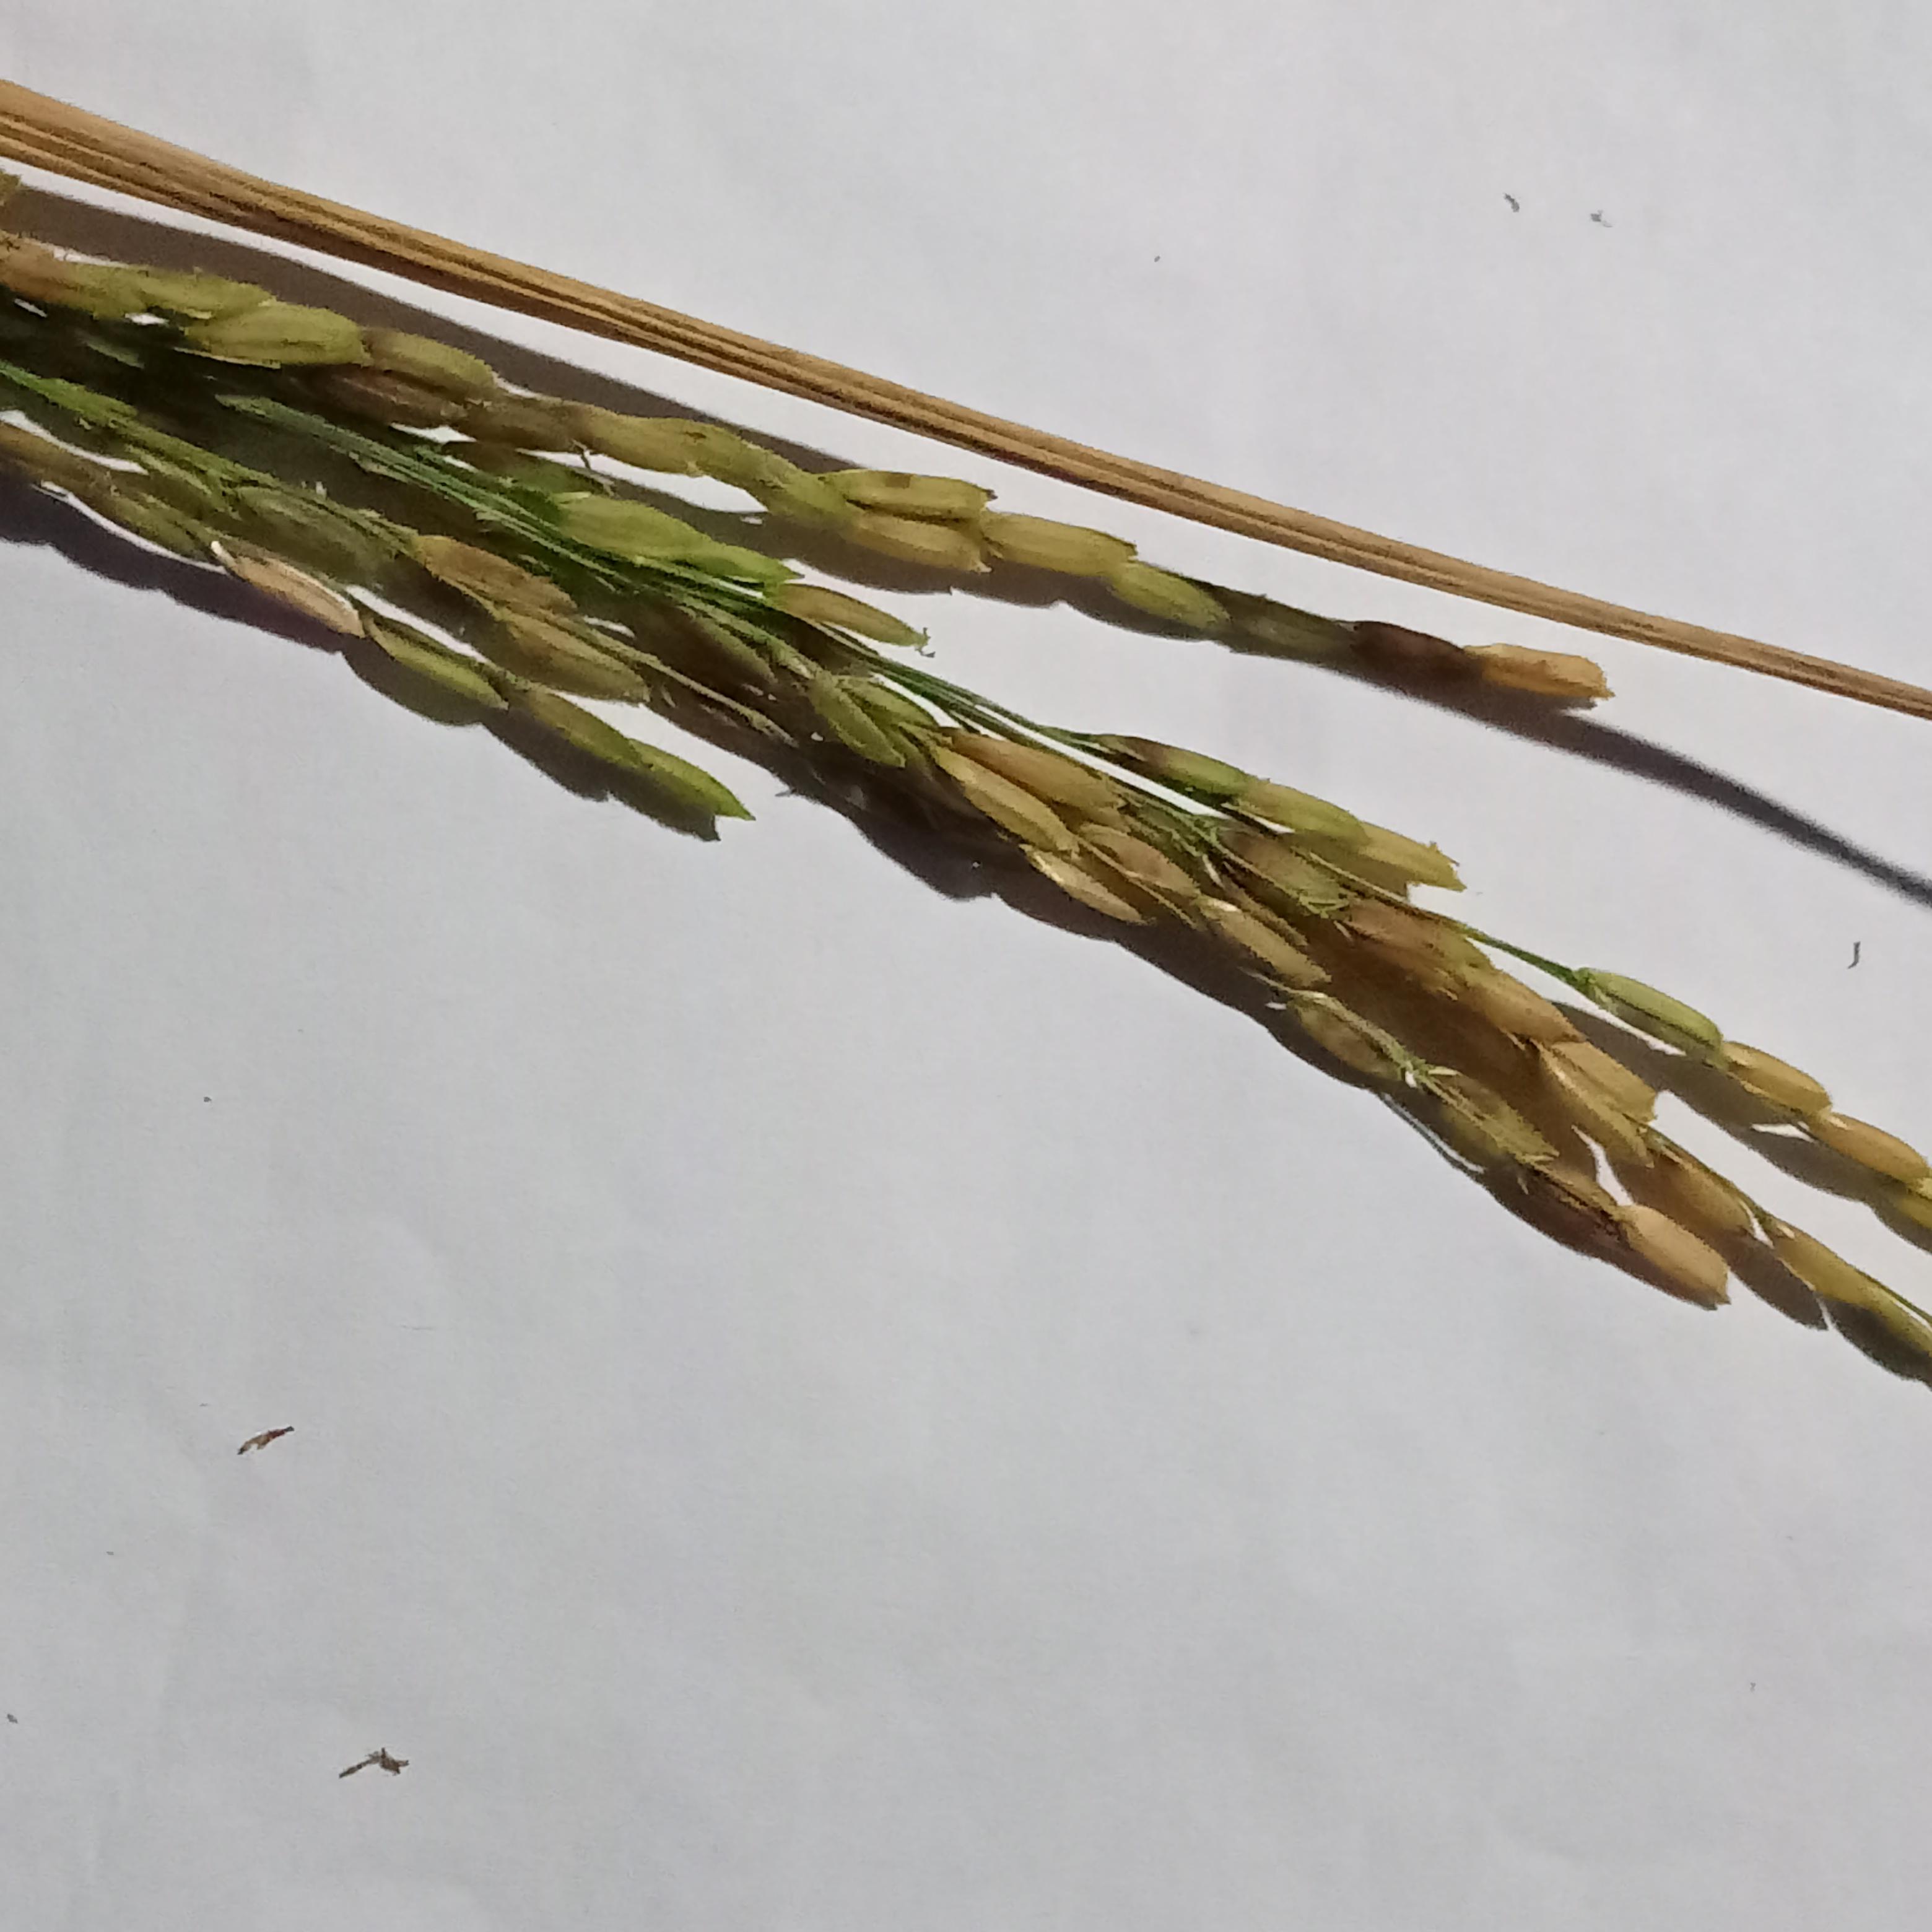
Label: Rice___Neck_Blast